Chimpanzees' tea party

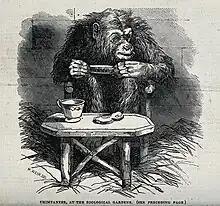
Depiction of a chimpanzee in a zoo drinking tea

The Chimpanzee tea party was a form of public entertainment in which chimpanzees were dressed in human clothes and provided with a table of food and drink.